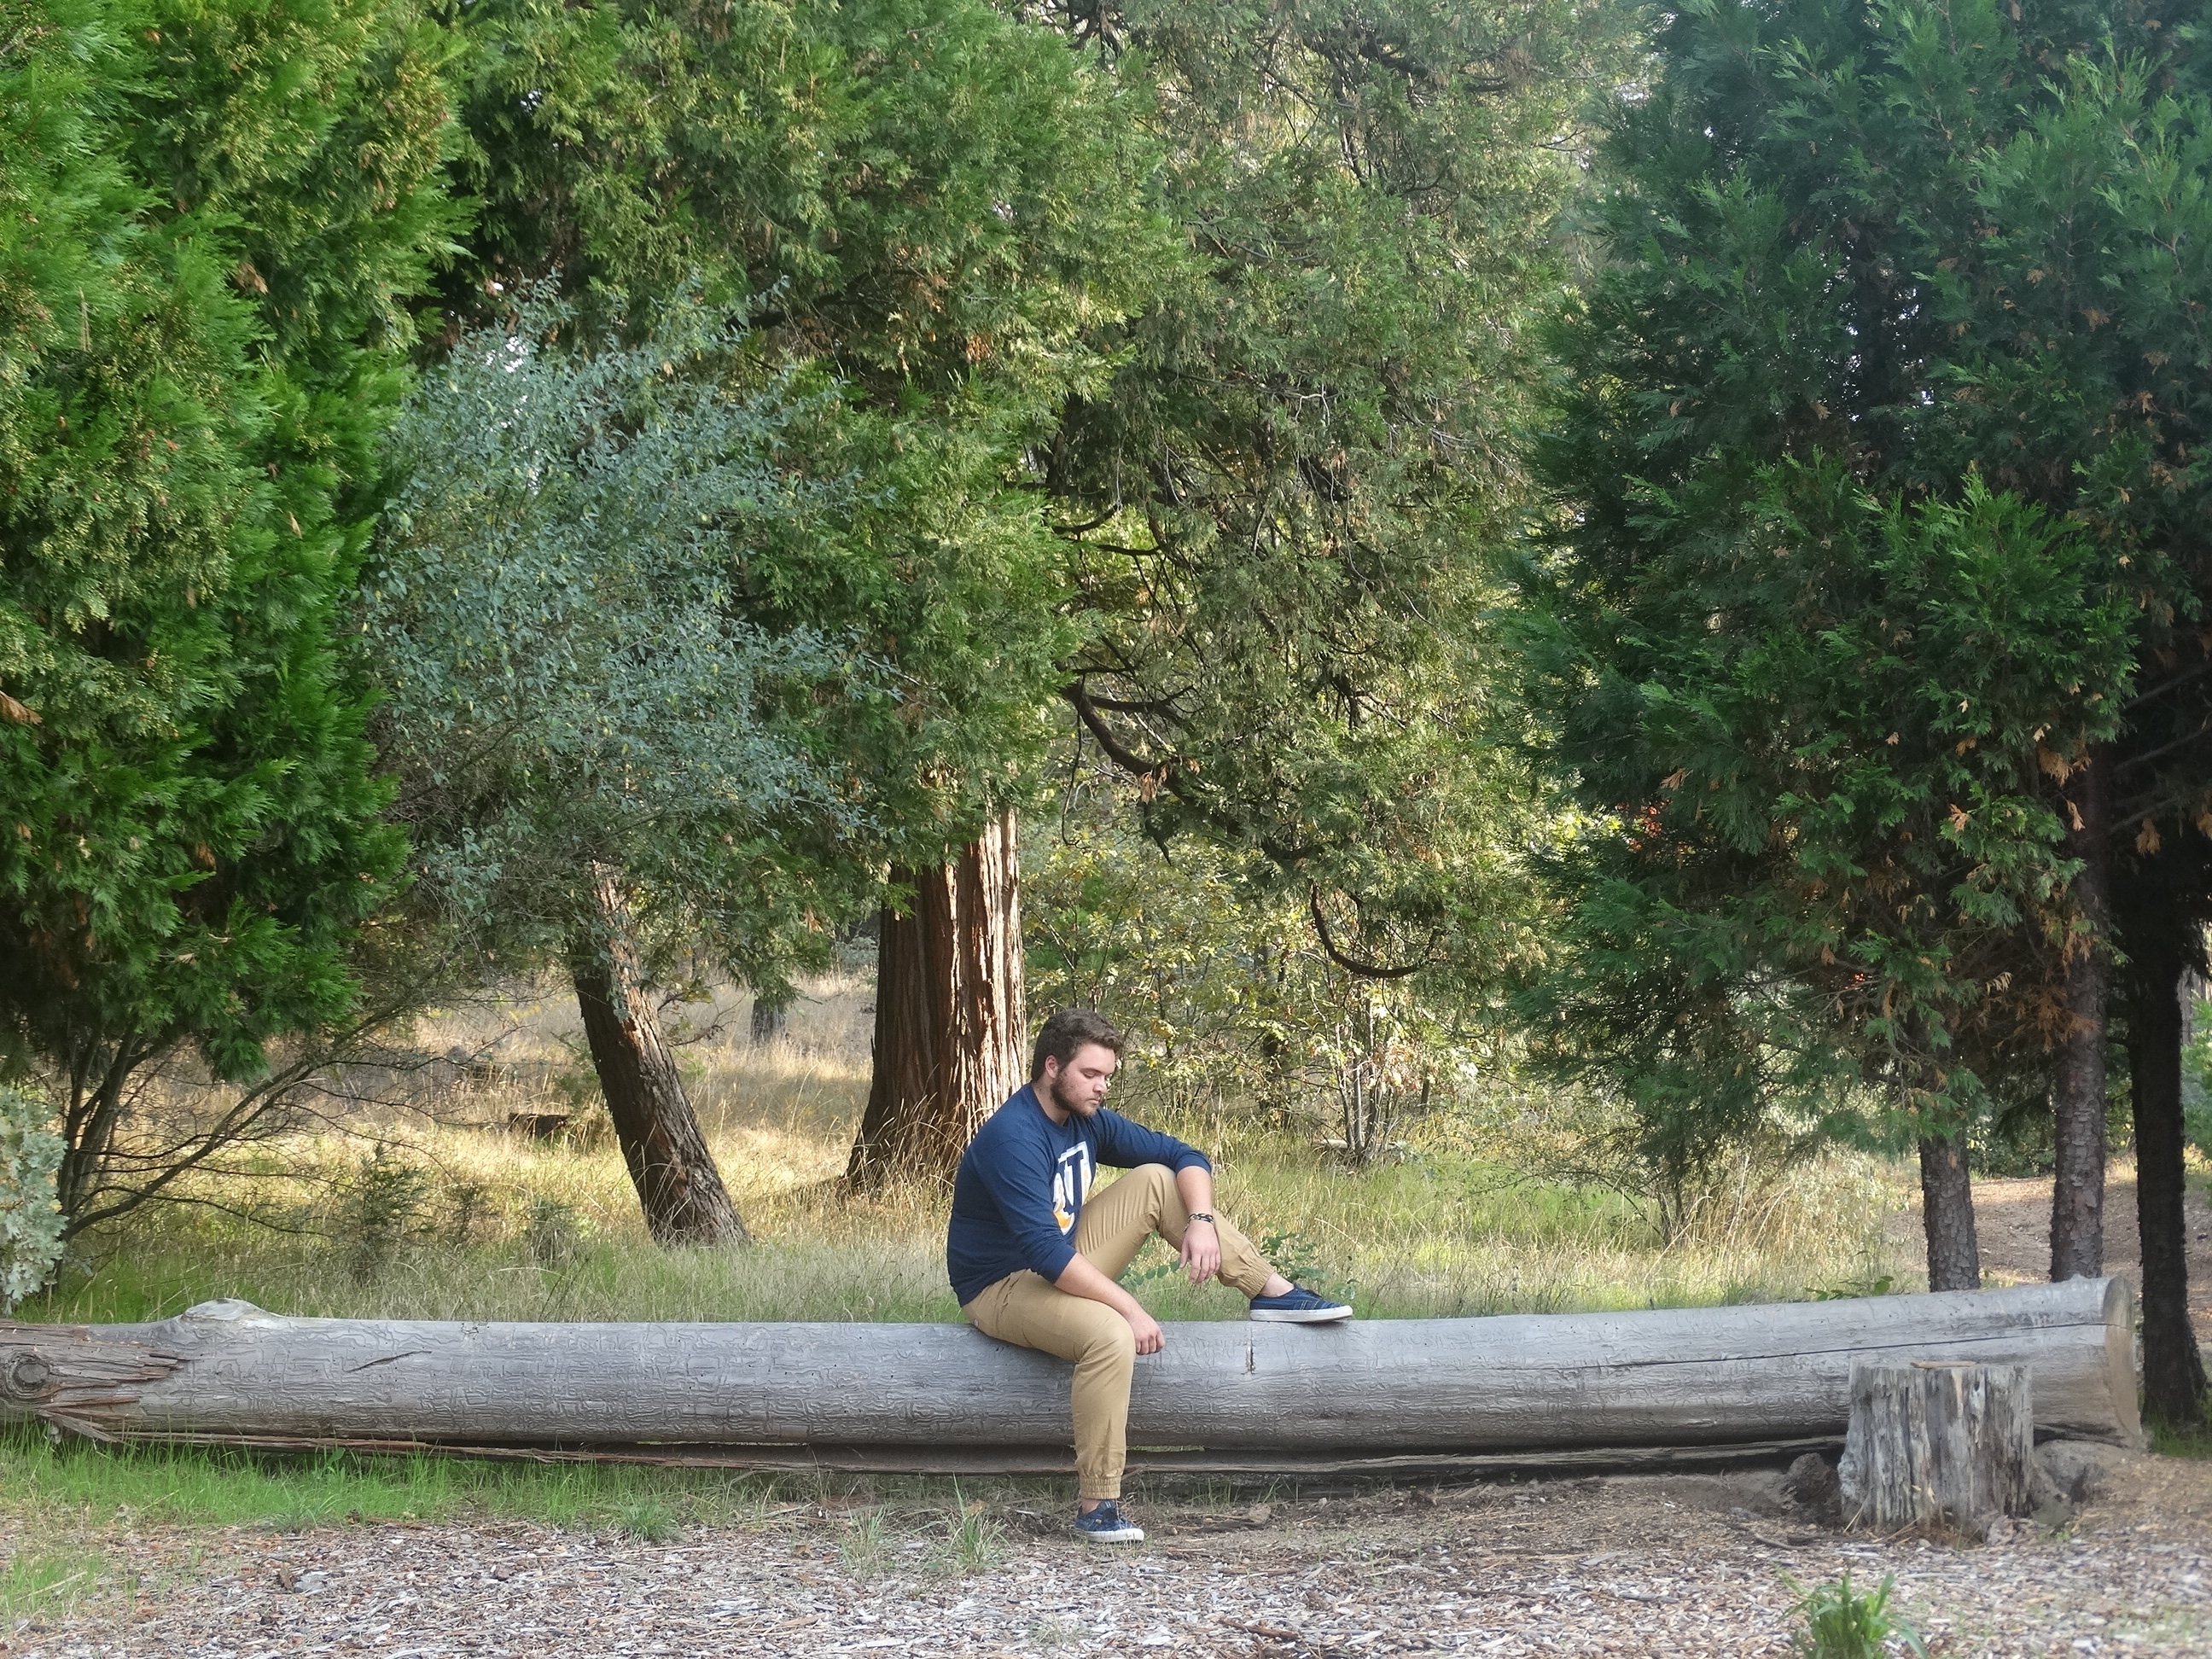
tree, park